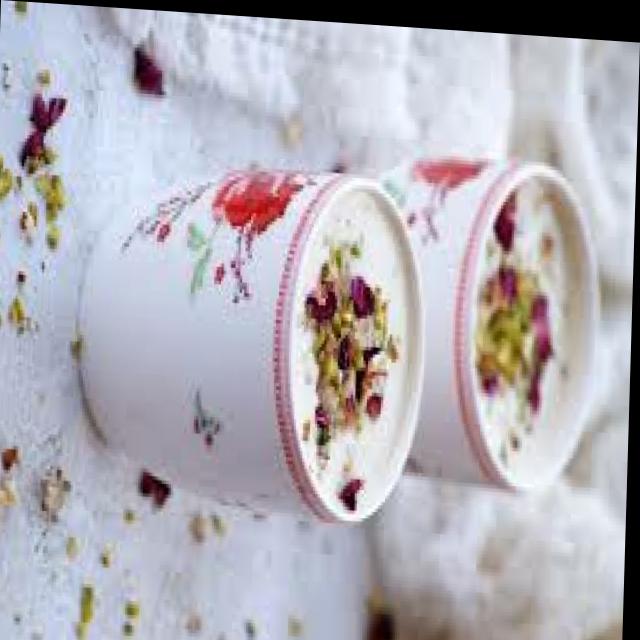
Dish: lassi